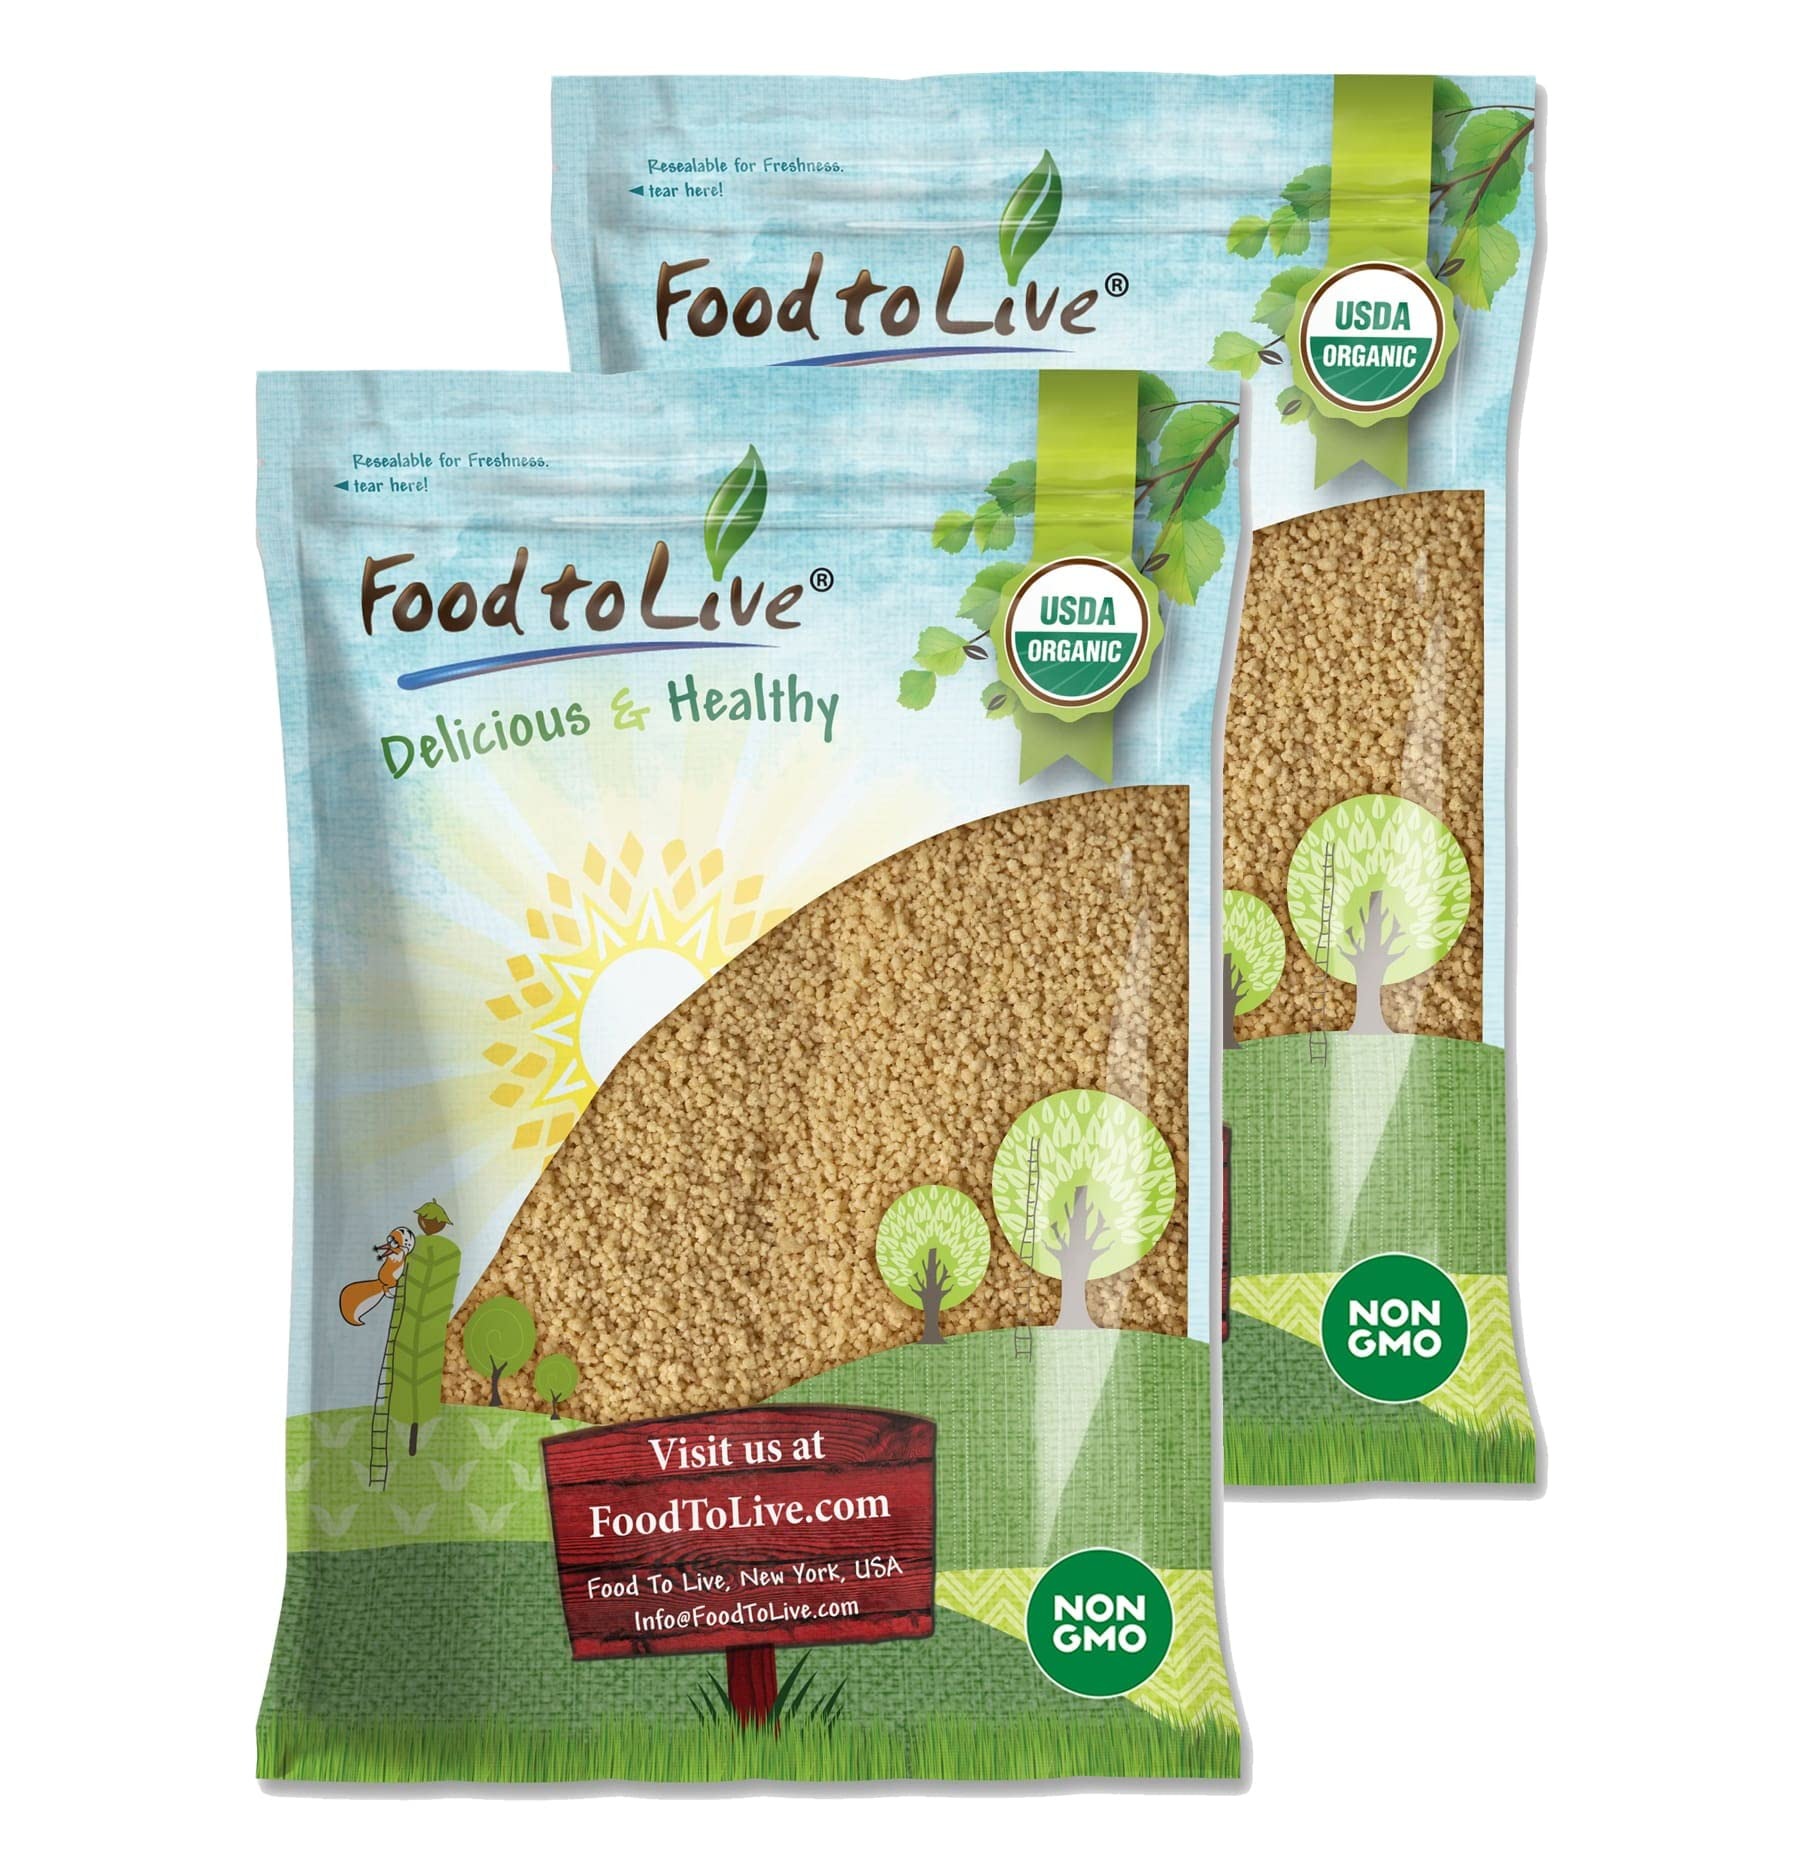
Item Name: Food to Live - Organic Whole Wheat Couscous, 25 Pounds Non-GMO, Kosher, Raw, Vegan, Bulk
Bullet Point 1: ✔️PERFECT SWEET & SAVORY SIDE: Organic Couscous dishes can be sweet or savory as it goes well with anything.
Bullet Point 2: ✔️ORGANIC PRODUCT: Our Organic Couscous has no any additives
Bullet Point 3: ✔️ENERGIZING LOW-CALORIE MEAL: Eat couscous to get a burst of energy that comes at a cost of only a few calories.
Bullet Point 4: ✔️NUTRITIOUS WHEAT PRODUCT: Organic Couscous contains wheat and gives you a boost of essential minerals, including iron.
Bullet Point 5: ✔️PROTEIN-RICH FOOD: Organic Couscous from Food to Live contains a lot of protein, so it’s good for vegans and athletes.
Value: 400.0
Unit: Ounce

Price: 110.86